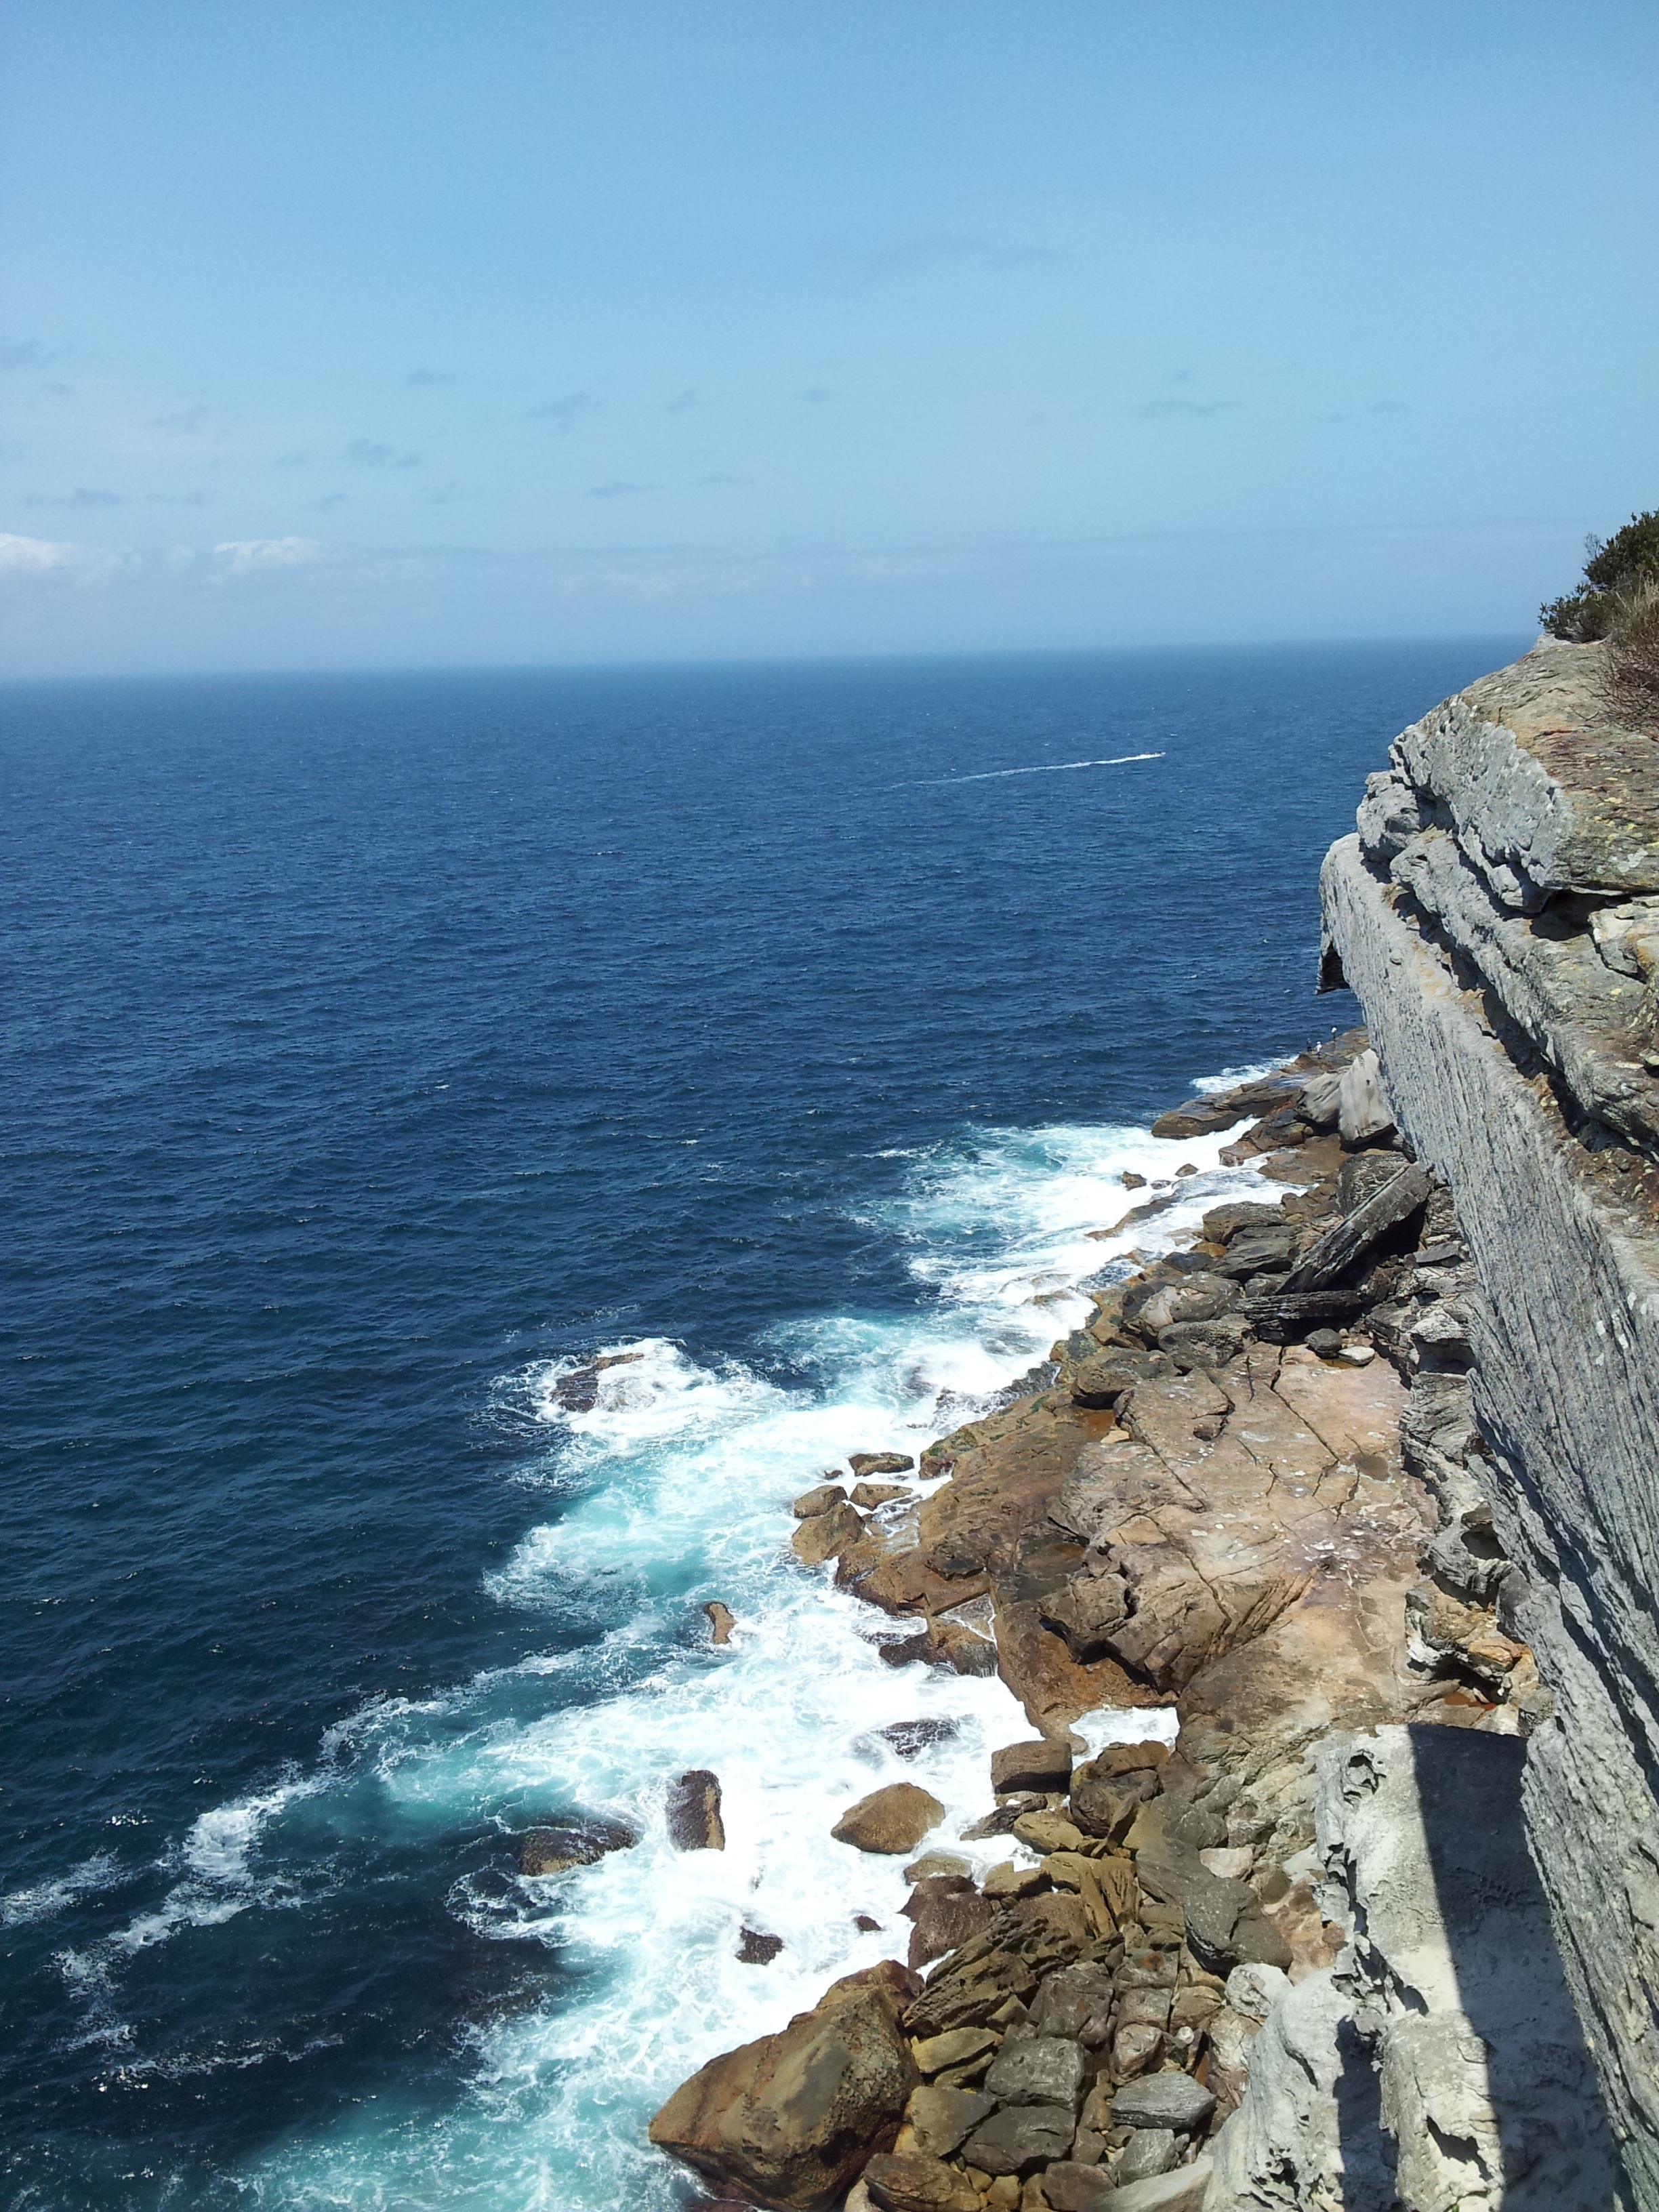
beach, sea, coast, rock, ocean, horizon, shore, wave, view, coastal, cliff, walk, cove, tower, bay, stack, terrain, body of water, australia, cape, islet, landform, geographical feature, wind wave